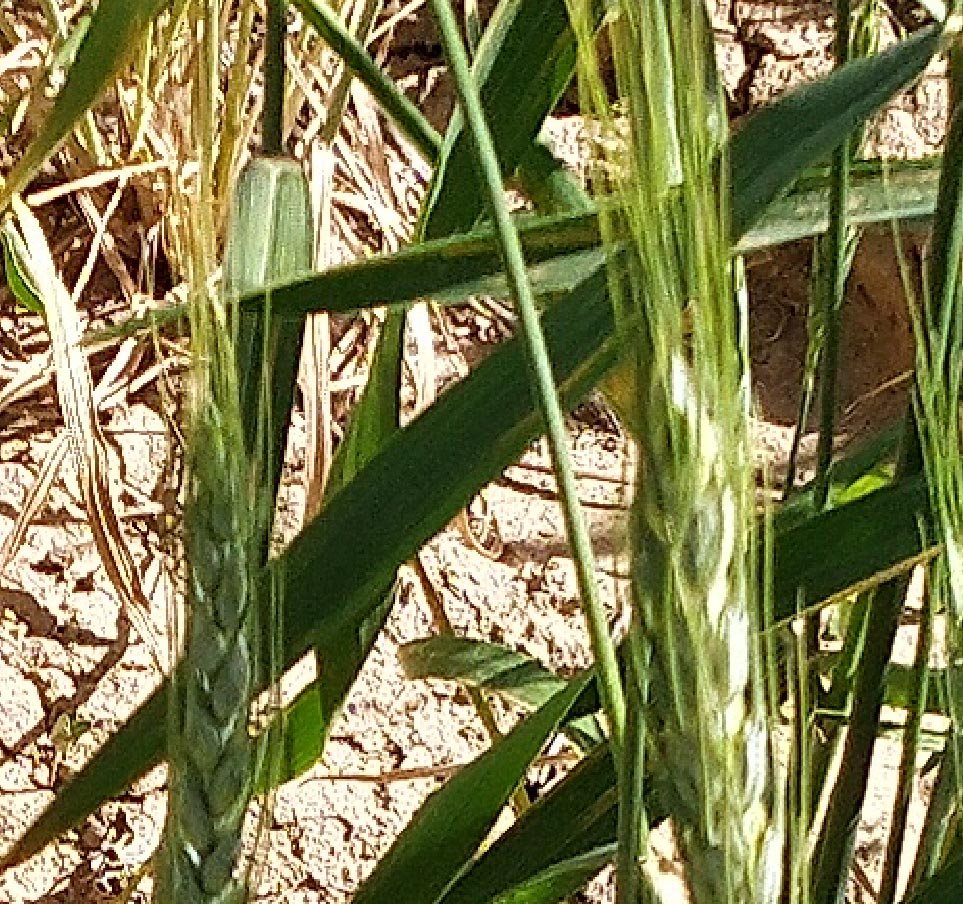
Label: Wheat___Healthy